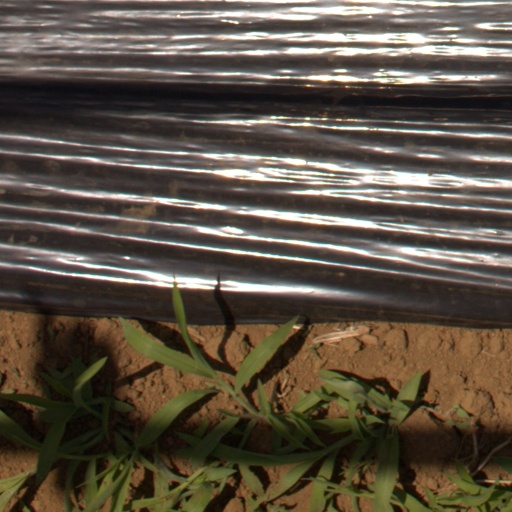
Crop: Jerusalem artichoke